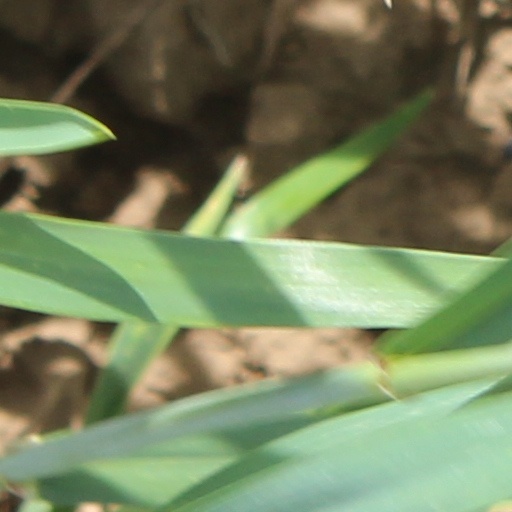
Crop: wheat